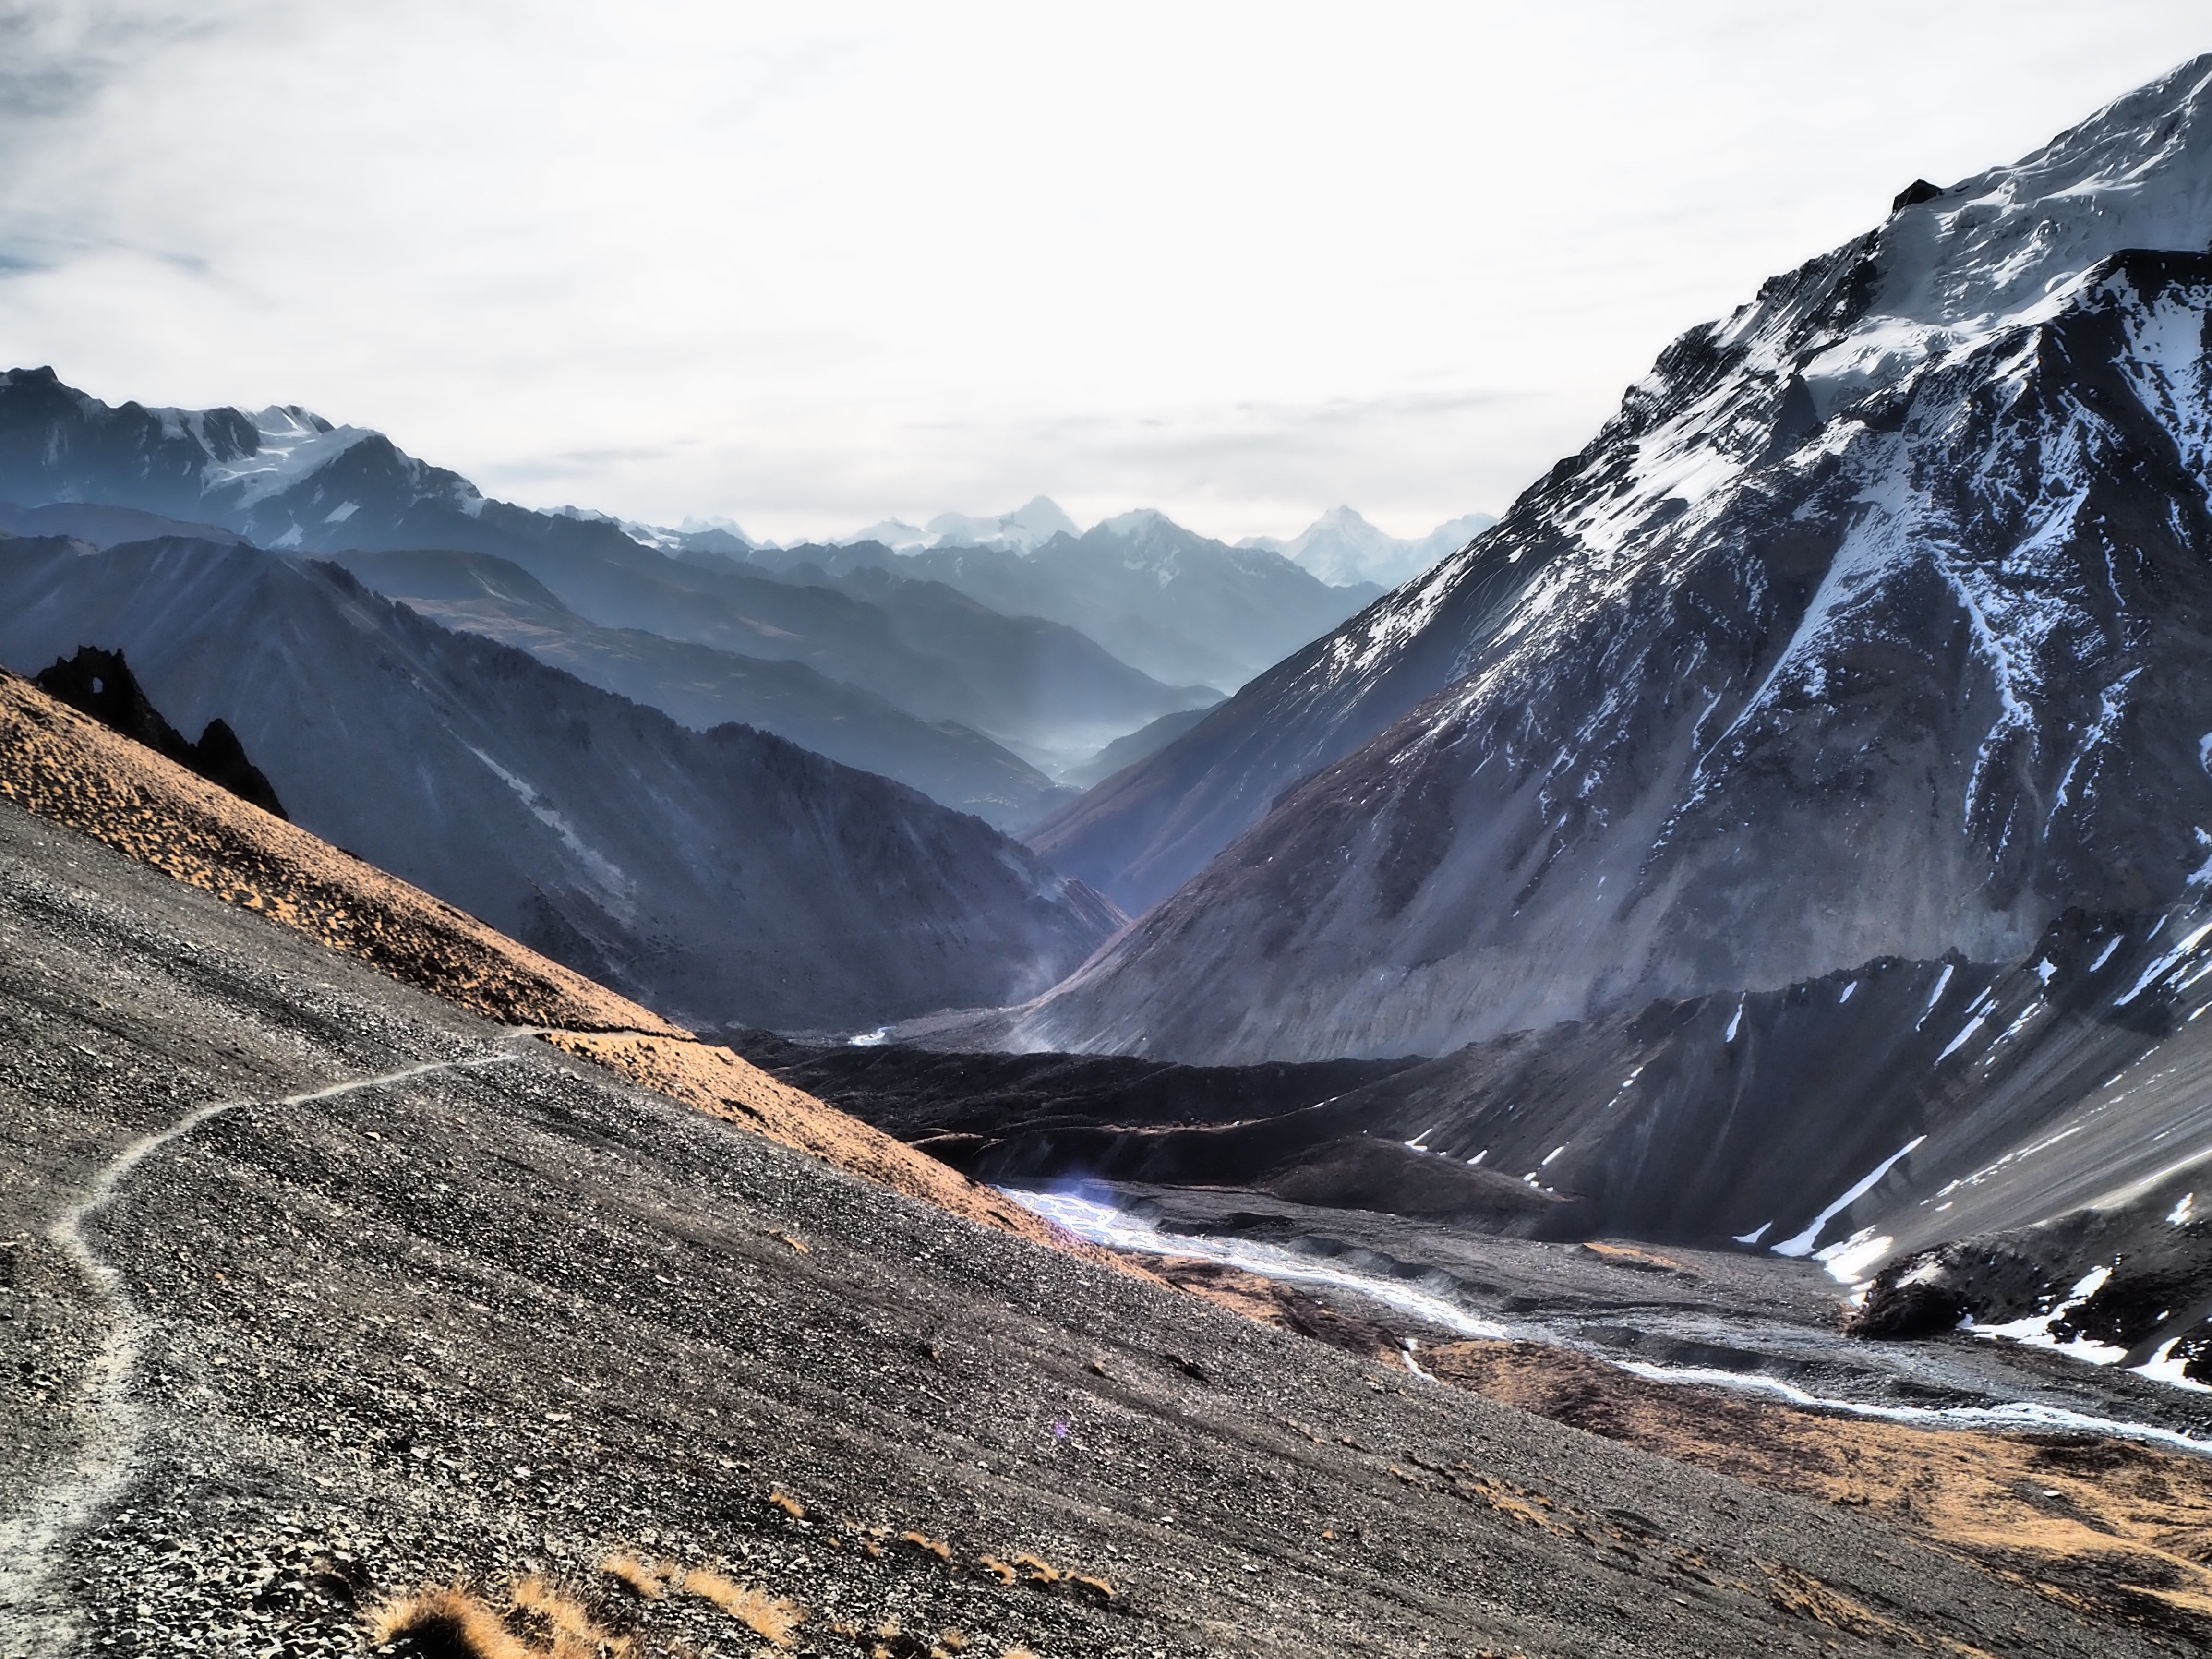
landscape, nature, wilderness, mountain, snow, hiking, trail, valley, mountain range, glacier, alpine, altitude, ridge, nepal, geology, trekking, alps, plateau, dramatic, fell, cirque, moraine, himalaya, landform, mountain pass, geographical feature, atmospheric phenomenon, mountainous landforms, glacial landform, geological phenomenon, annapurna circuit